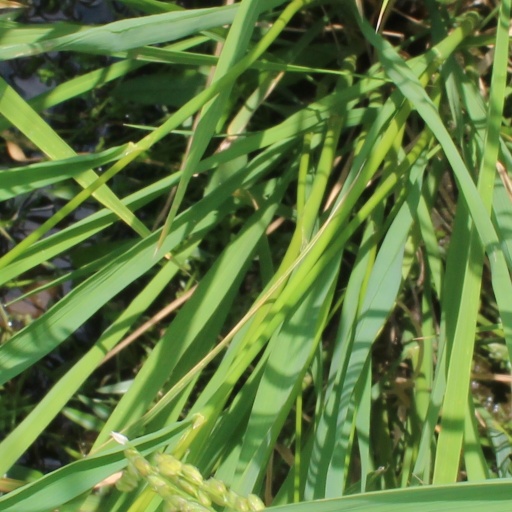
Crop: rice